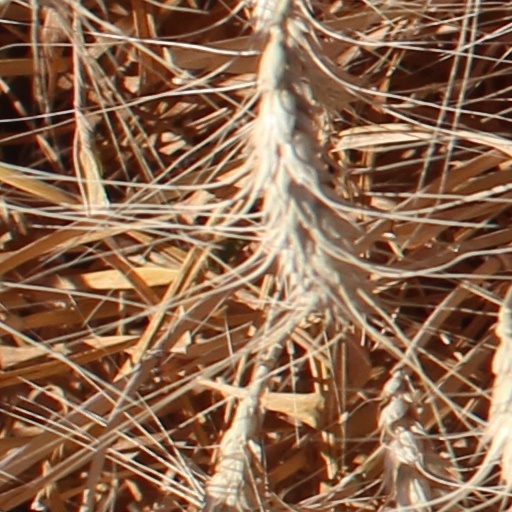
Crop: wheat